A. A. Casamajor

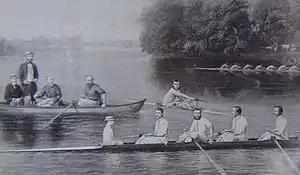
Casamajor is the single sculler

Casamajor was an amateur and won his first public sculling match at Barnes Regatta in 1852. He rowed for Wandle Club in 1855 when he won the Wingfield Sculls and Diamond Challenge sculls at Henley beating Herbert Playford in the final. He also won Silver Goblets at Henley with Josias Nottidge beating W F Short and Edward Cadogan.